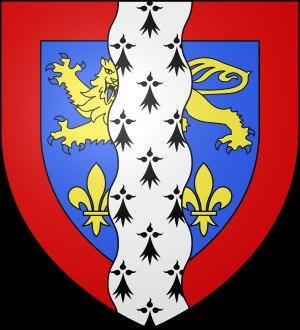
Cette page dresse l'ensemble des armoiries des communes de la Mayenne disposant d'un blason. Les communes ne disposant pas d'un blason, et celles utilisant un pseudo-blason, ne sont pas incluses dans cet armorial.